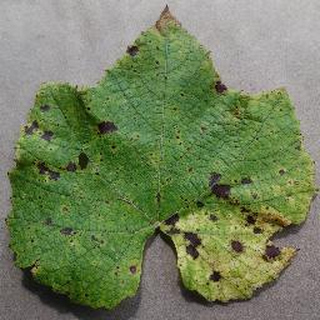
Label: grape_leaf_blight